Ammi and William Wright House

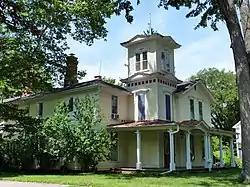

The Ammi and William Wright House is a single family home located at 207 Garden Lane in Saginaw, Michigan. It was listed on the National Register of Historic Places in 1982.